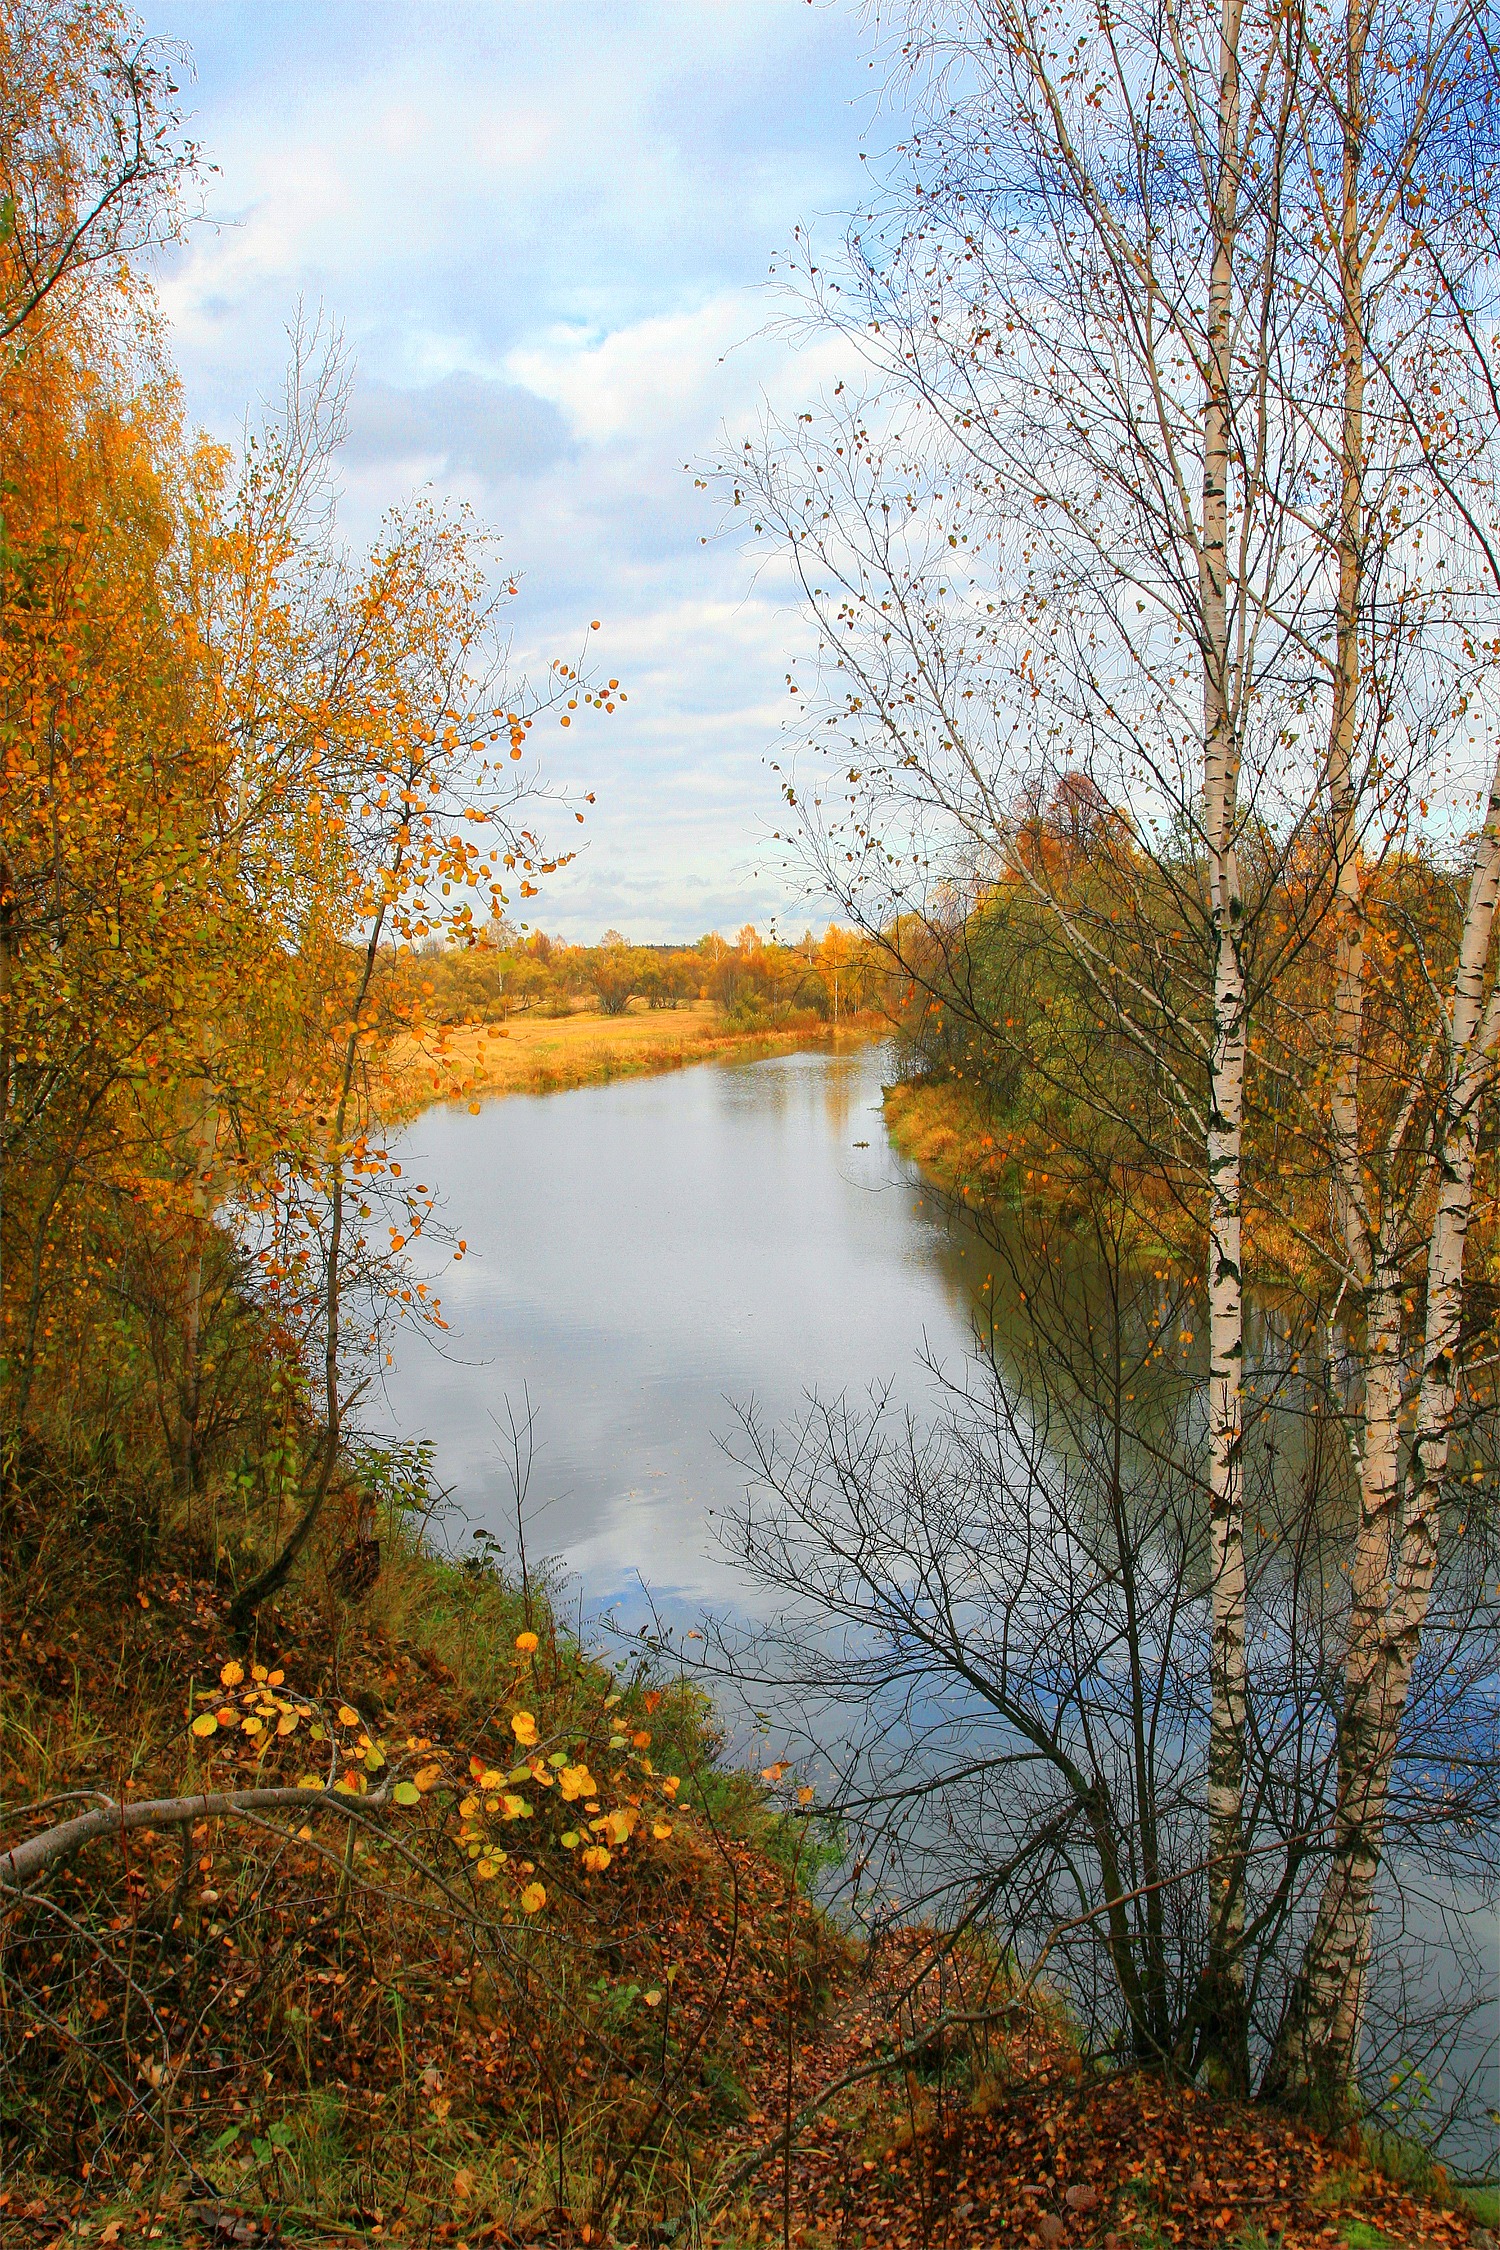
landscape, tree, water, nature, forest, wilderness, branch, plant, sky, countryside, sunlight, morning, leaf, fall, flower, lake, river, pond, foliage, reflection, scenic, autumn, season, trees, outside, clouds, reflections, russia, woodland, atmospheric phenomenon, woody plant, peksha river